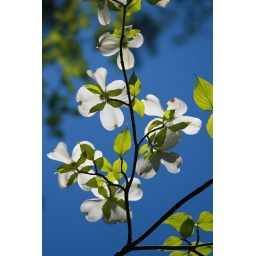
dogwood against the blue sky